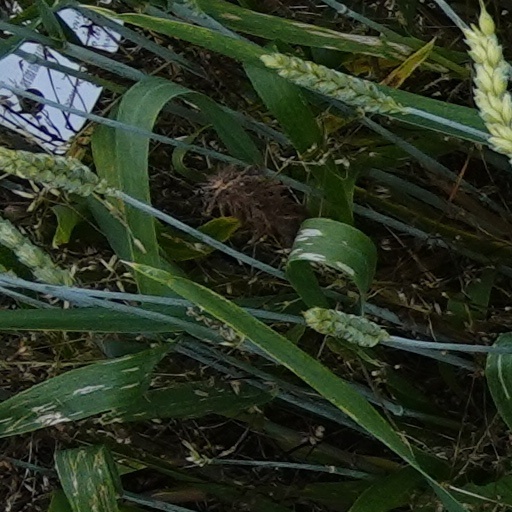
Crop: wheat